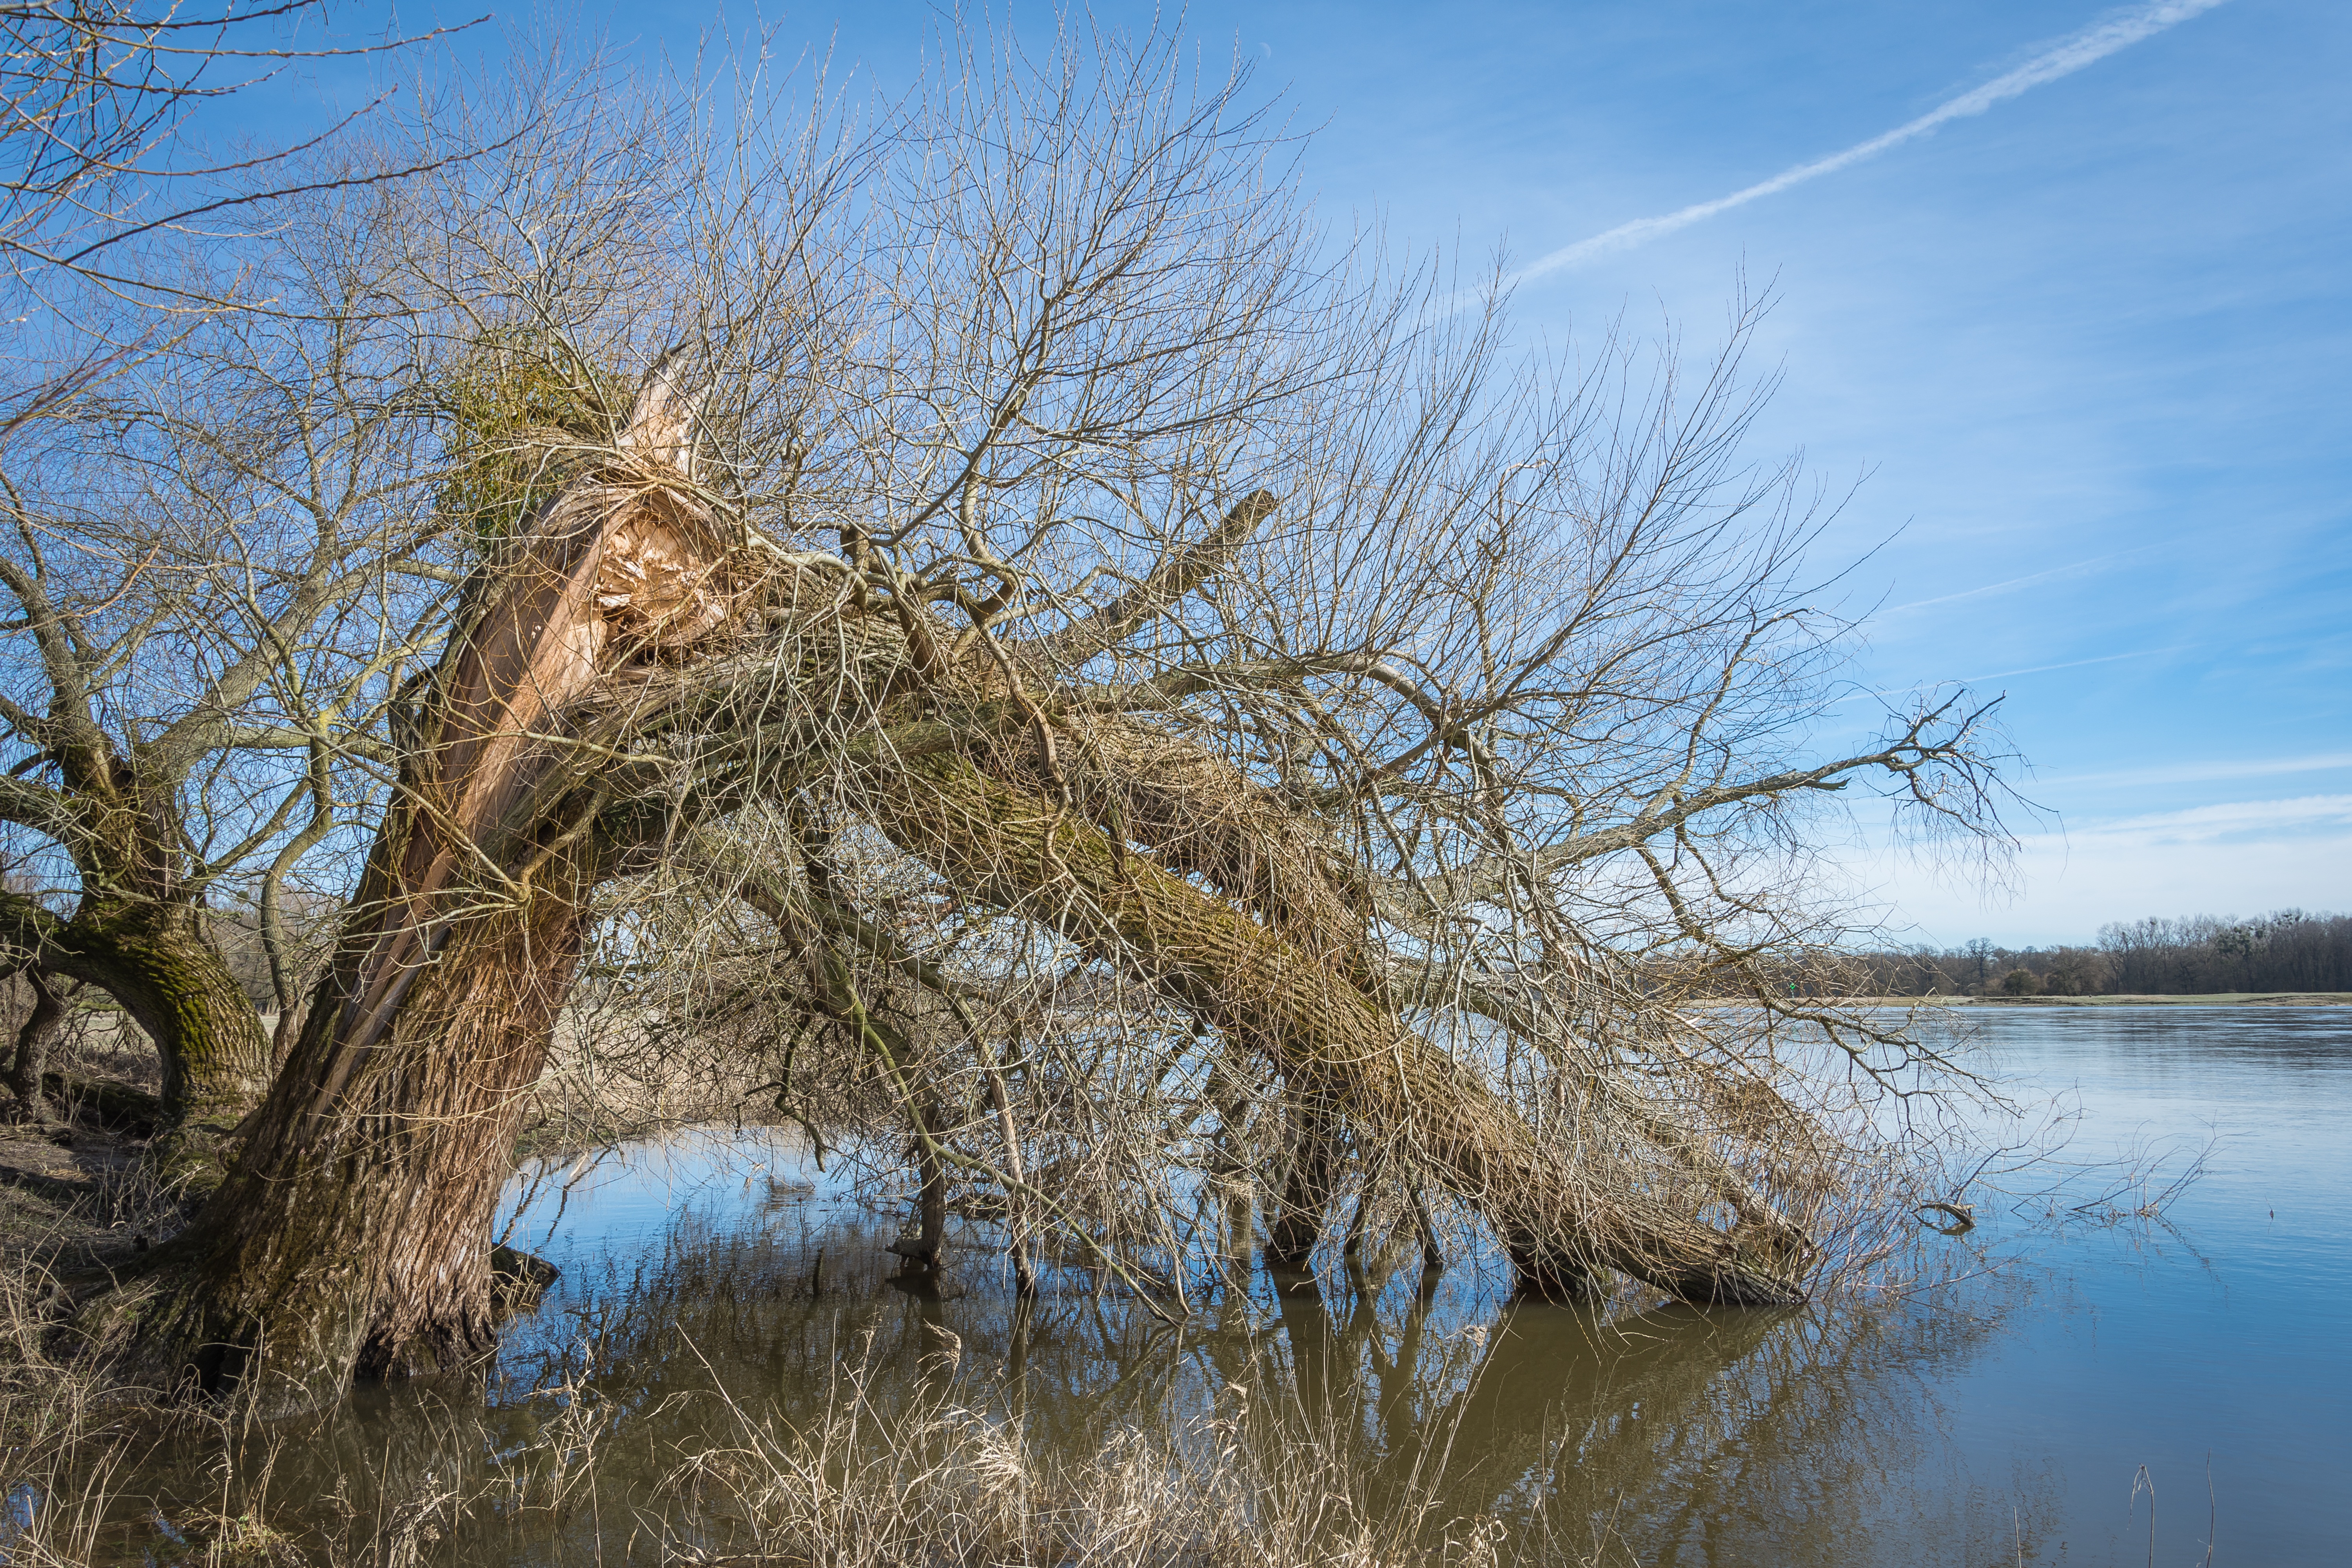
landscape, tree, water, nature, grass, branch, snow, winter, plant, wood, frost, river, ice, reflection, season, wetland, germany, elbe, force of nature, elbufer, elbwiesen, natural environment, woody plant, elbaue